Murray Roberts & Co

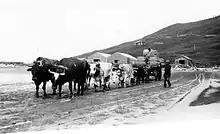
Shipping wool at Ākitio

A Poverty Bay branch was set up in 1905. For the first ten years all the business was in merchandising. There were some meat exports, but little wool was handled. With the advent of the First World War the quantity of wool handled rose abruptly, in part because of the bulk buying contracts. The branch also won a fat stock agency with meat export company Thos Borthwick & Sons. They were provided with an Overland car and a Humber motorcycle. A horse and buggy was retained. A postwar slump in 1920 reduced activity and business did not recover during the 1920s or in the following Great Depression. Recovery did begin in 1937 and the early 1950s was a period of prosperity.